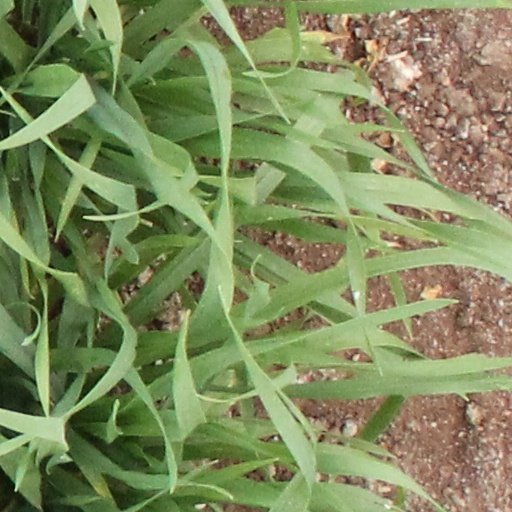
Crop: wheat